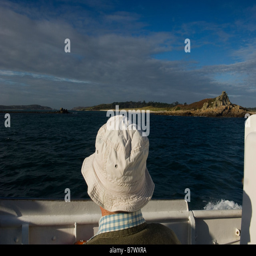
a male passenger wearing a white sun hat on board a boat trip around the islands .